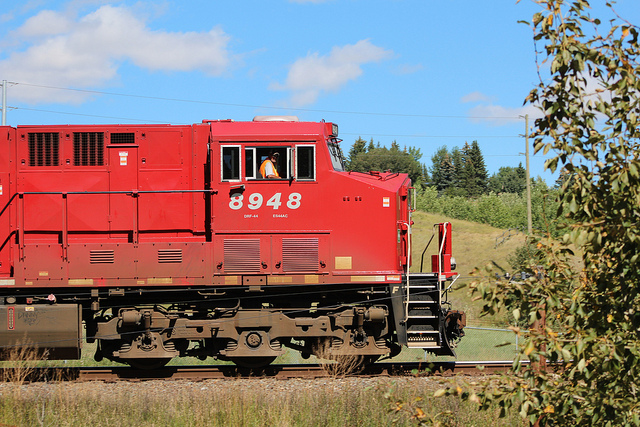
A red train engine sitting next to a tree.

A TRAIN WITH NUMBERS ON IT IS ON THE TRACK

A red train traveling down a track driven by an engineer.

A man drives a train through the grass.